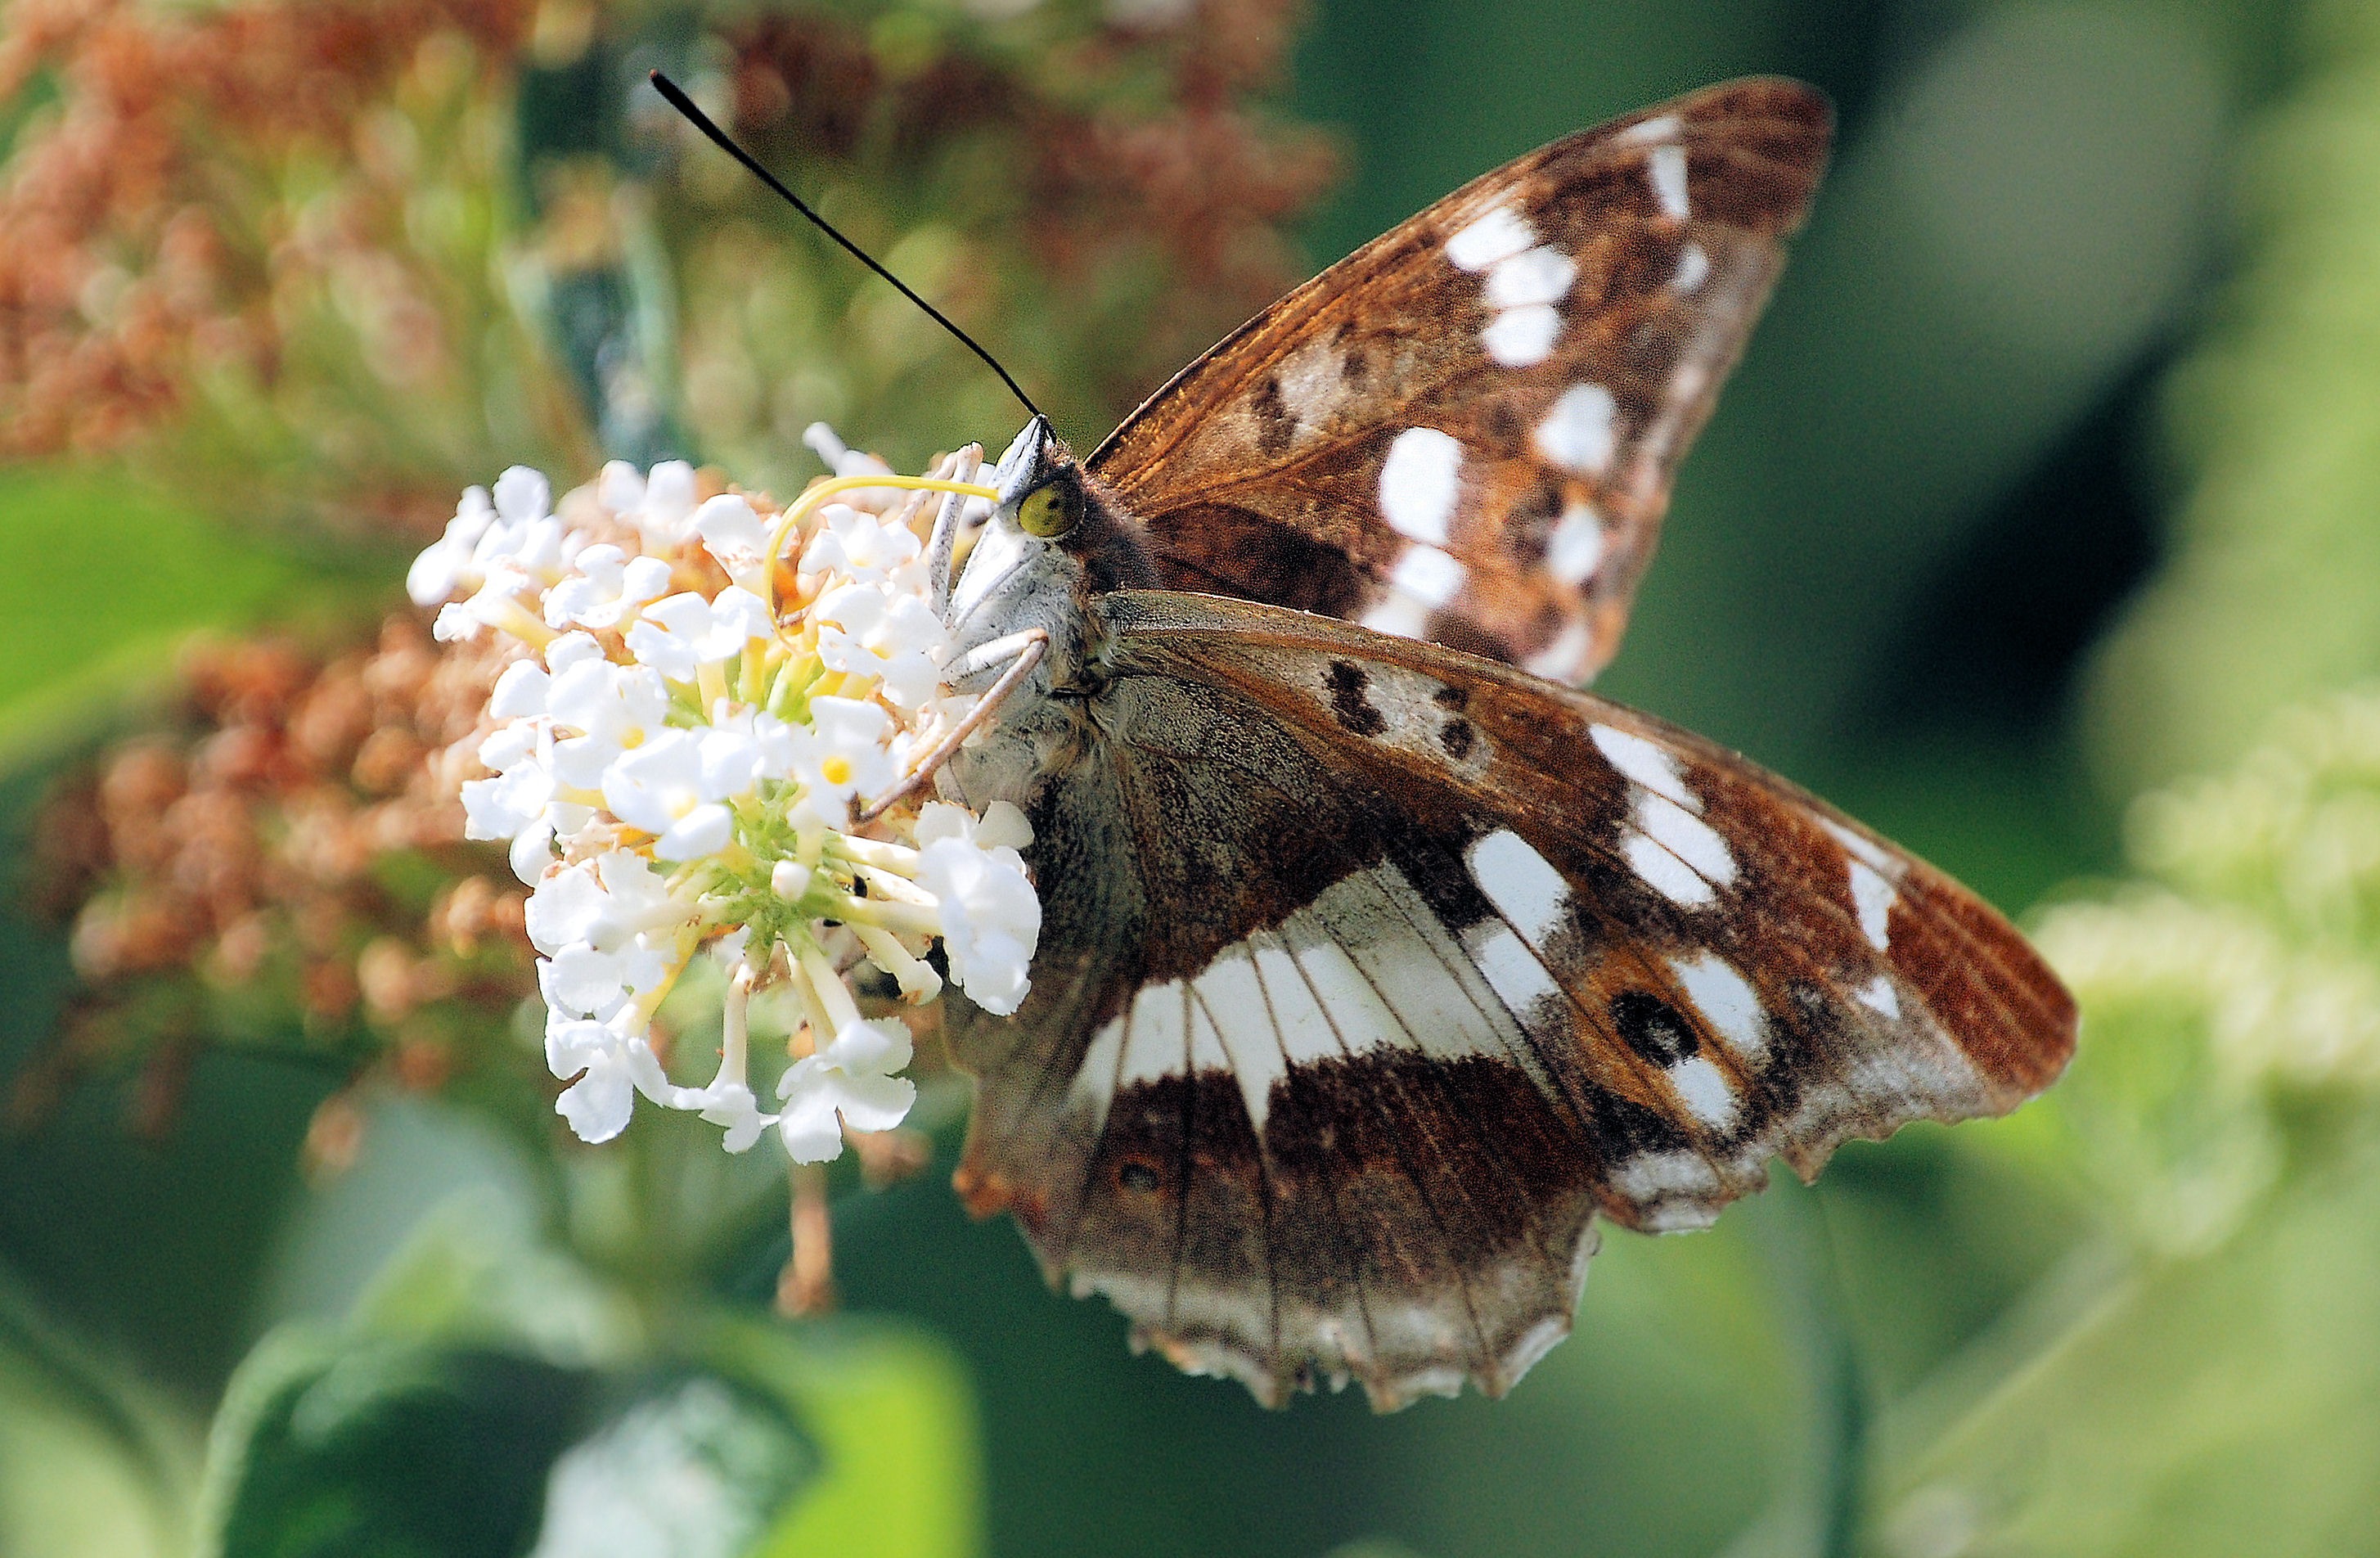
nature, outdoor, blossom, wing, plant, photography, stem, leaf, flower, petal, bloom, floral, wildlife, wild, environment, herb, insect, natural, small, bug, botany, moth, butterfly, colorful, agriculture, botanical, fauna, invertebrate, life, wildflower, close up, outdoors, entomology, vegetation, bright, delicate, horticulture, fragile, fragrant, nectar, organic, thorax, antennae, macro photography, metamorphosis, arthropod, proboscis, cocoon, pollinator, moths and butterflies, lycaenid, brush footed butterfly